Kingdom of Greece

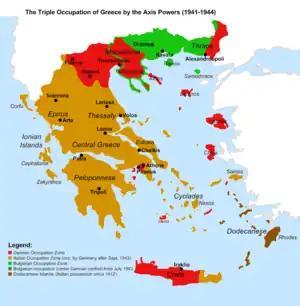
The three occupation zones. The Italian zone was taken over by the Germans in September 1943

Since Greece, a maritime country, could not oppose the mighty British navy, and citing the need for a respite after two wars, King Constantine favoured continued neutrality, while Venizelos actively sought Greek entry in the war on the Allied side. Venizelos resigned, but won the next elections, and again formed the government. When Bulgaria entered the war as a German ally in October 1915, Venizelos invited Entente forces into Greece (the Salonika front), for which he was again dismissed by Constantine.